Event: Ecuador Earthquake
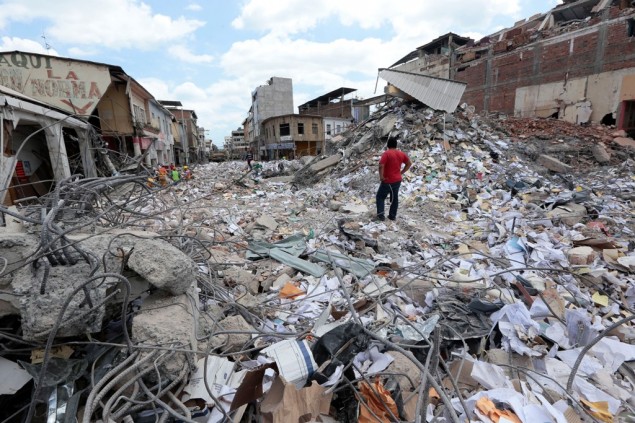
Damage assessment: damage